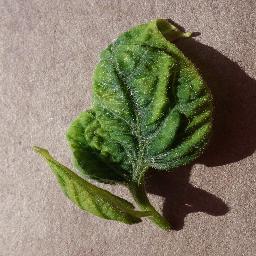
Label: Tomato___Tomato_Yellow_Leaf_Curl_Virus